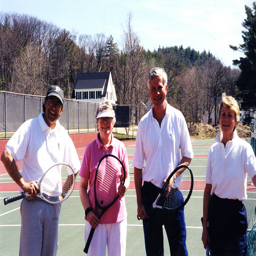
Four people smiling with tennis rackets in their hands.
a number of tennis players holding rackets near one another
A group of people holding racquets on the court
Four adults stand on a tennis court holding tennis rackets.
The four people smile next to each other holding tennis rackets.